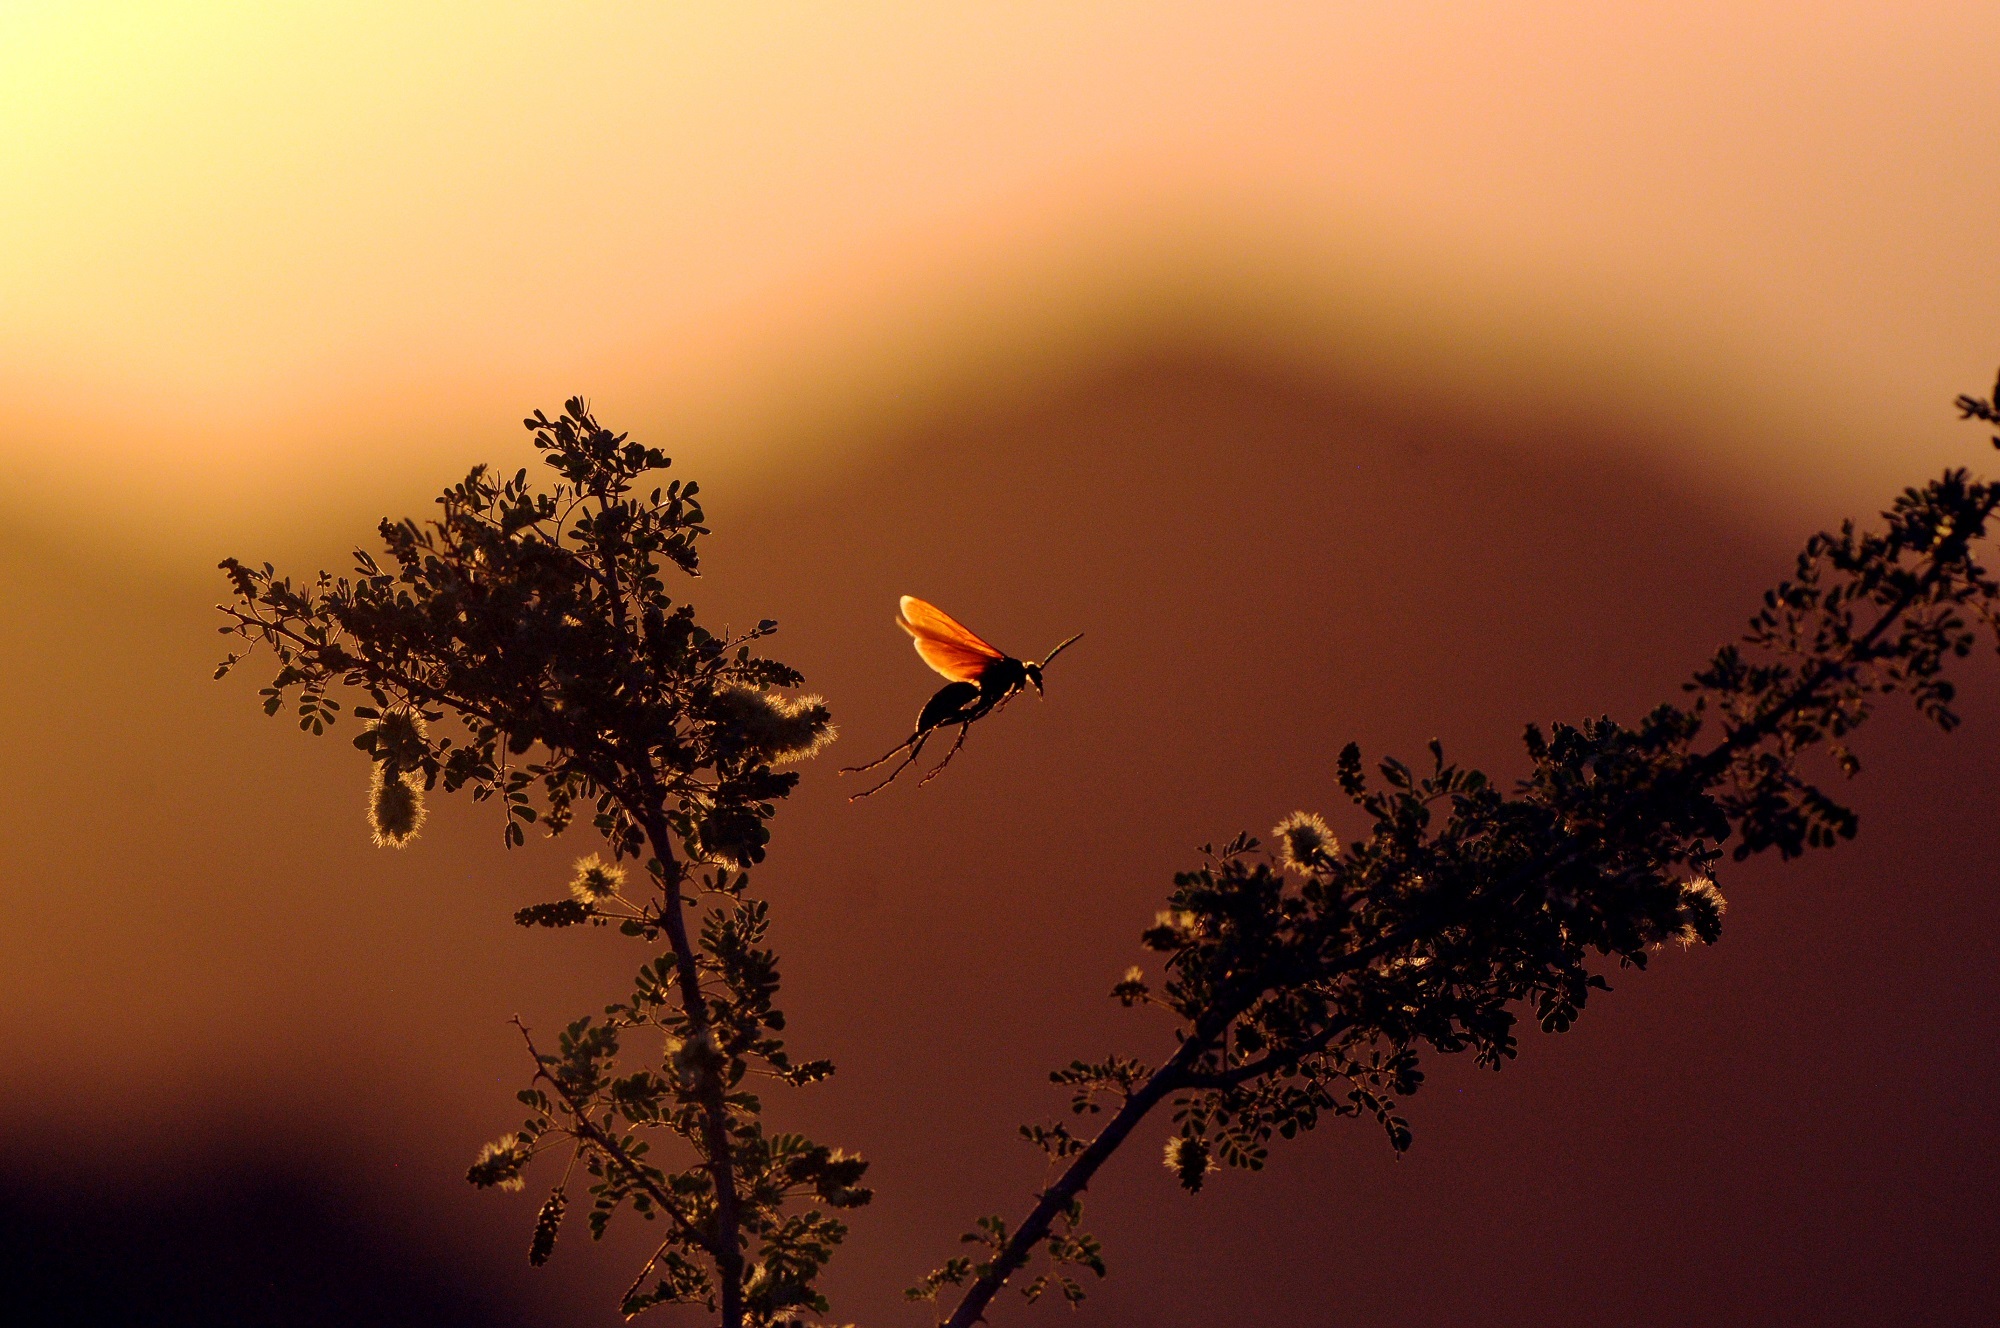
nature, branch, silhouette, bird, plant, sun, sunrise, sunset, sunlight, morning, flower, dawn, flock, flying, dusk, wildlife, evening, insect, bug, outdoors, silhouettes, bird migration, atmospheric phenomenon, perching bird, animal migration, spider wasp, tarantula hawk